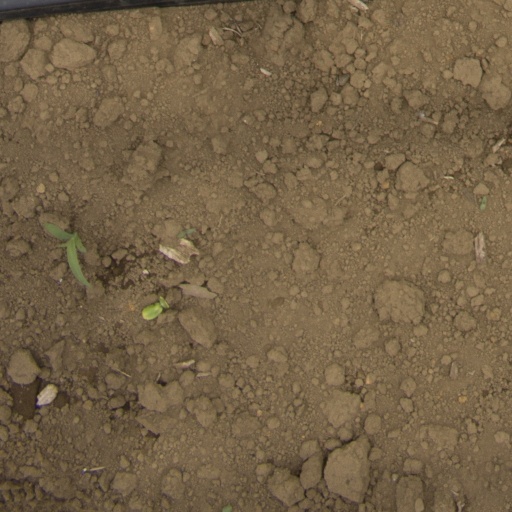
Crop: Jerusalem artichoke